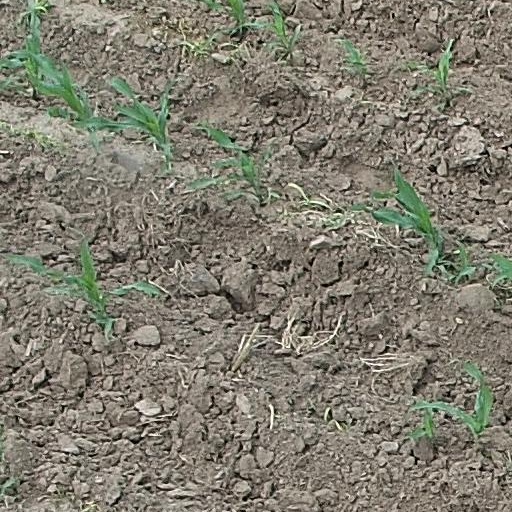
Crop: maize; corn